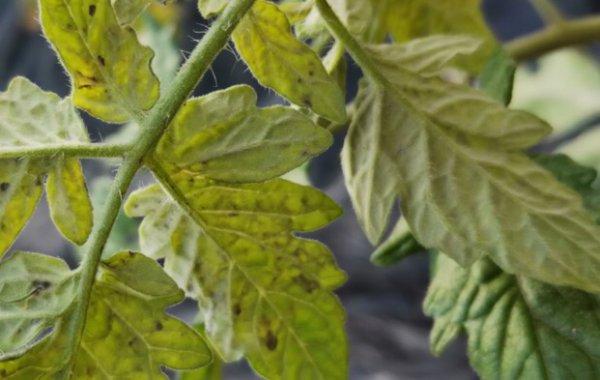
Plant: Tomato
Disease: tomato bacterial leaf spot